Woolly mammoth

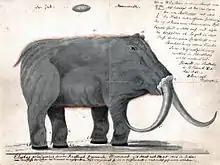
Copy of an interpretation of the "Adams mammoth" carcass from around 1800, with Johann Friedrich Blumenbach's handwriting

Remains of woolly mammoths were long known by native Siberians and Native Americans, who had various ways of interpreting them. Remains later reached other parts of Asia and Europe, where they were also interpreted in various ways prior to modern science. The first woolly mammoth remains studied by scientists were examined by the British physician Hans Sloane in 1728 and consisted of fossilised teeth and tusks from Siberia. Sloane was the first to recognise that the remains belonged to elephants. Sloane turned to another biblical explanation for the presence of elephants in the Arctic, asserting that they had been buried during the Great Flood, and that Siberia had previously been tropical before a drastic climate change. Others interpreted Sloane's conclusion slightly differently, arguing the flood had carried elephants from the tropics to the Arctic. Sloane's paper was based on travellers' descriptions and a few scattered bones collected in Siberia and Britain. He discussed the question of whether or not the remains were from elephants, but drew no conclusions. In 1738, the German zoologist Johann Philipp Breyne argued that mammoth fossils represented some kind of elephant. He could not explain why a tropical animal would be found in such a cold area as Siberia, and suggested that they might have been transported there by the Great Flood.